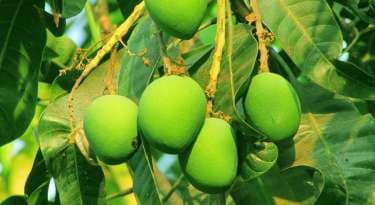
Label: Mango